Breaking the News (1912 film)

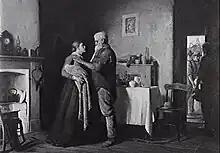
Original painting

Breaking the News is a 1912 Australian melodrama film directed by W. J. Lincoln based on John Longstaff's 1887 painting of the same name.